RIM-8 Talos

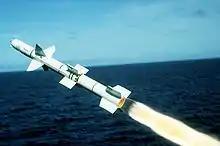
Last Talos missile launched by in 1979

Talos was the end product of Operation Bumblebee, the Navy's 16-year surface-to-air missile development program for protection against guided anti-ship missiles like Henschel Hs 293 glide bombs, Fritz X, and kamikaze aircraft. The Talos was the primary effort behind the Bumblebee project but was not the first missile the program developed; the RIM-2 Terrier was the first to enter service. The Talos was originally designated SAM-N-6 and was redesignated RIM-8 in 1963. The airframe was manufactured by McDonnell Aircraft in St. Louis; final assembly was by Bendix Missile Systems in Mishawaka, Indiana. The first production versions of the missile cost about $155,000 in 1955 ($1,793,335 in 2022 dollars); however, the price would drop as Bendix increased production.